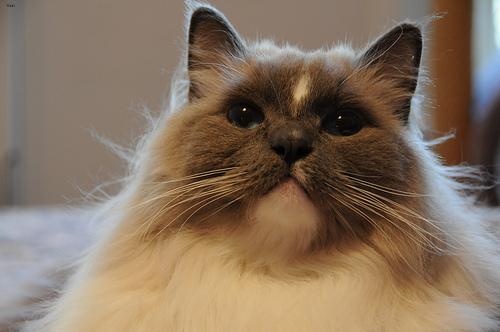
Breed: Ragdoll